Baige

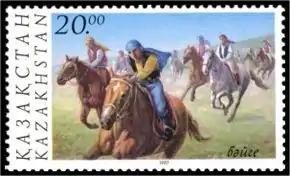
Kazakh postage stamp “Baige”, 1997

Kunan Baige is races of young horses of 2 years of age for 11 km. Horses are ridden by children of 7–8 years of age without saddles. Races are held before Alaman baige. It is in Kunan Baige where future qualities of racehorses for more serious contests can be revealed.